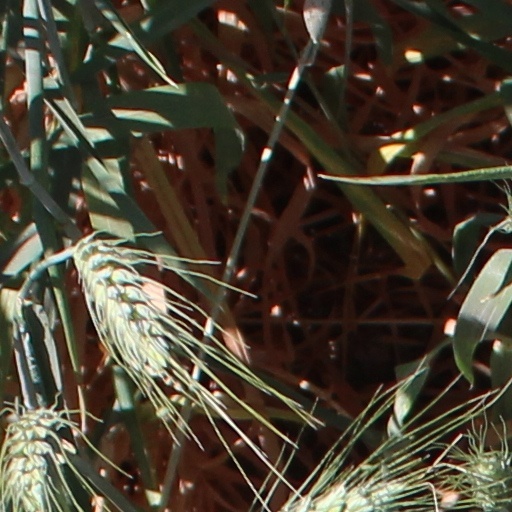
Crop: wheat